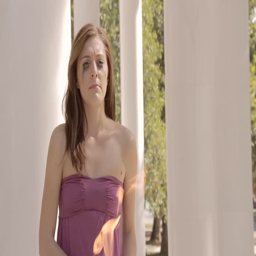
beautiful woman looking depressed in front of a flame